The Bandit (1996 film)

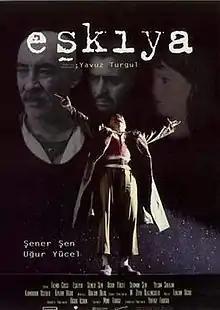
Movie poster for "Eşkıya"

The Bandit is a 1996 Turkish film written and directed by Yavuz Turgul and starring Şener Şen and Uğur Yücel.